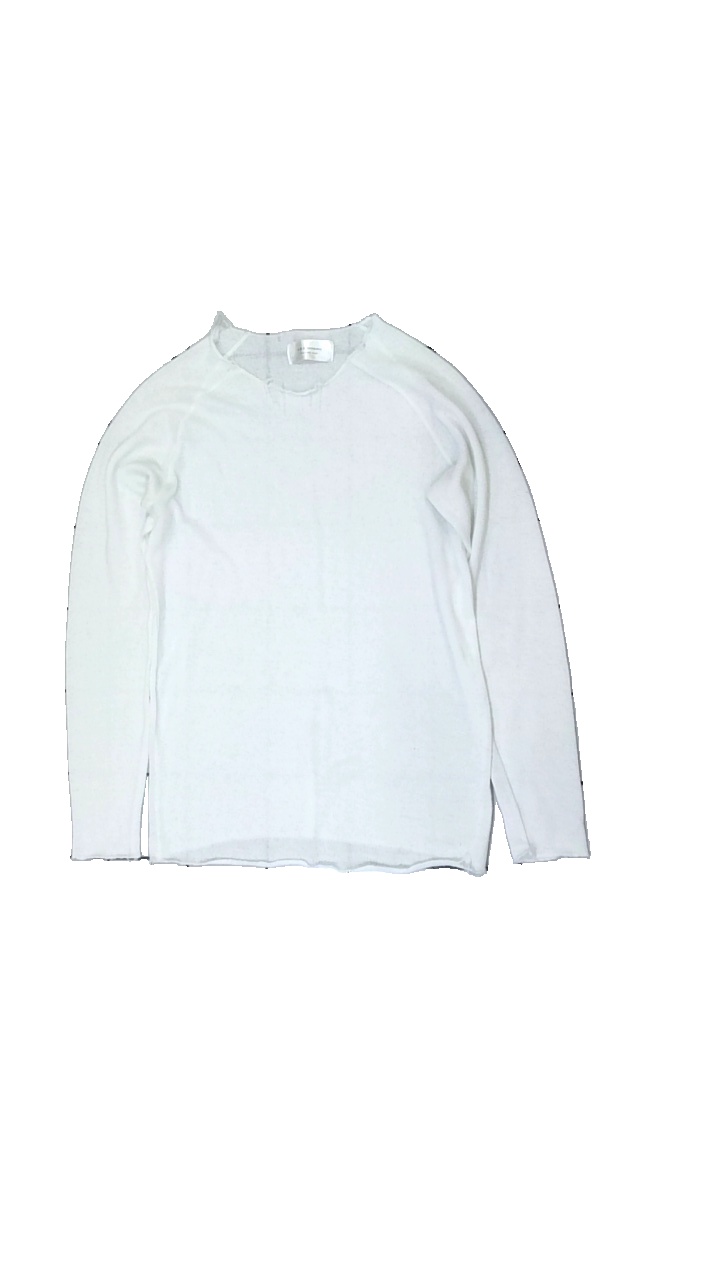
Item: Sweater (Ladies)
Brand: Y.s.k Company
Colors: White
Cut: Regular
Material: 100% Cotton
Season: All
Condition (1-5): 1
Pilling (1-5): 2
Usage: Recycle
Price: <50